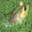
Label: frog